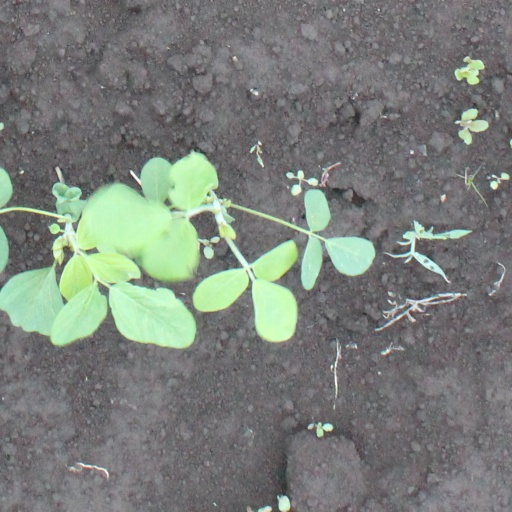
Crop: soybean